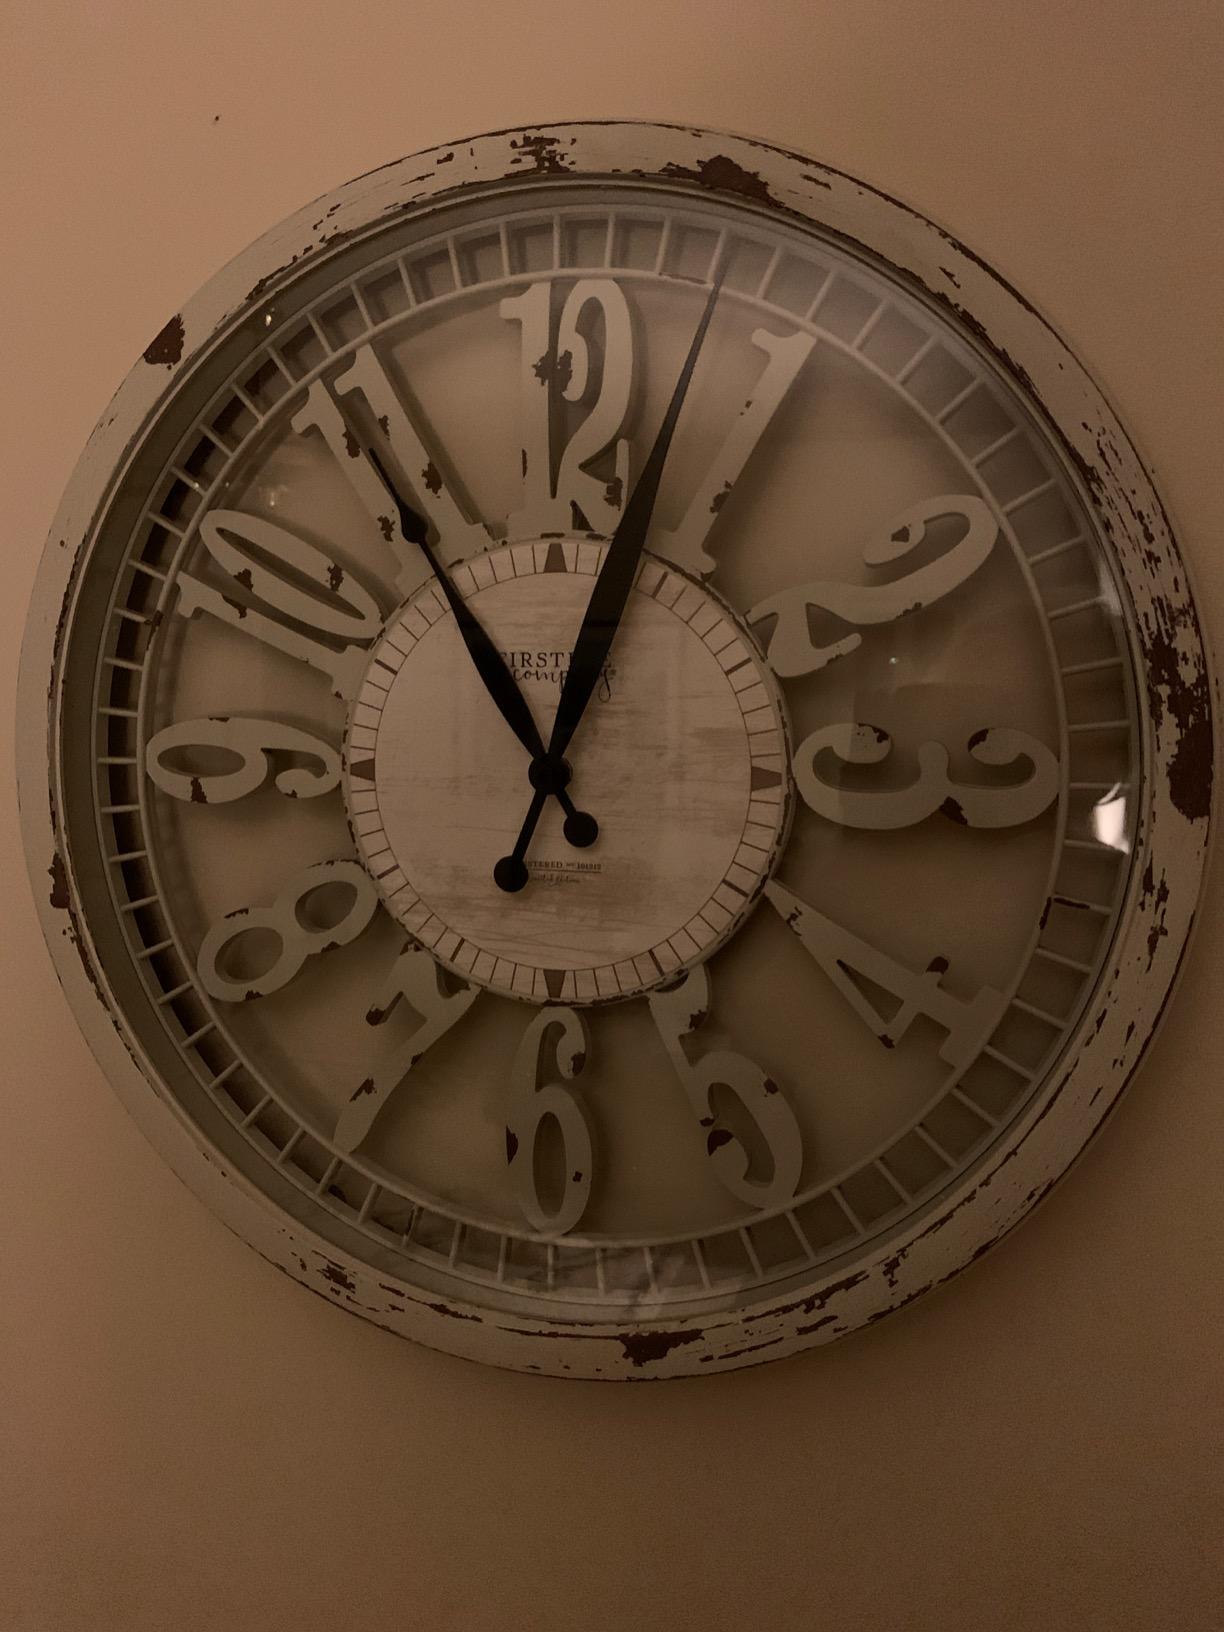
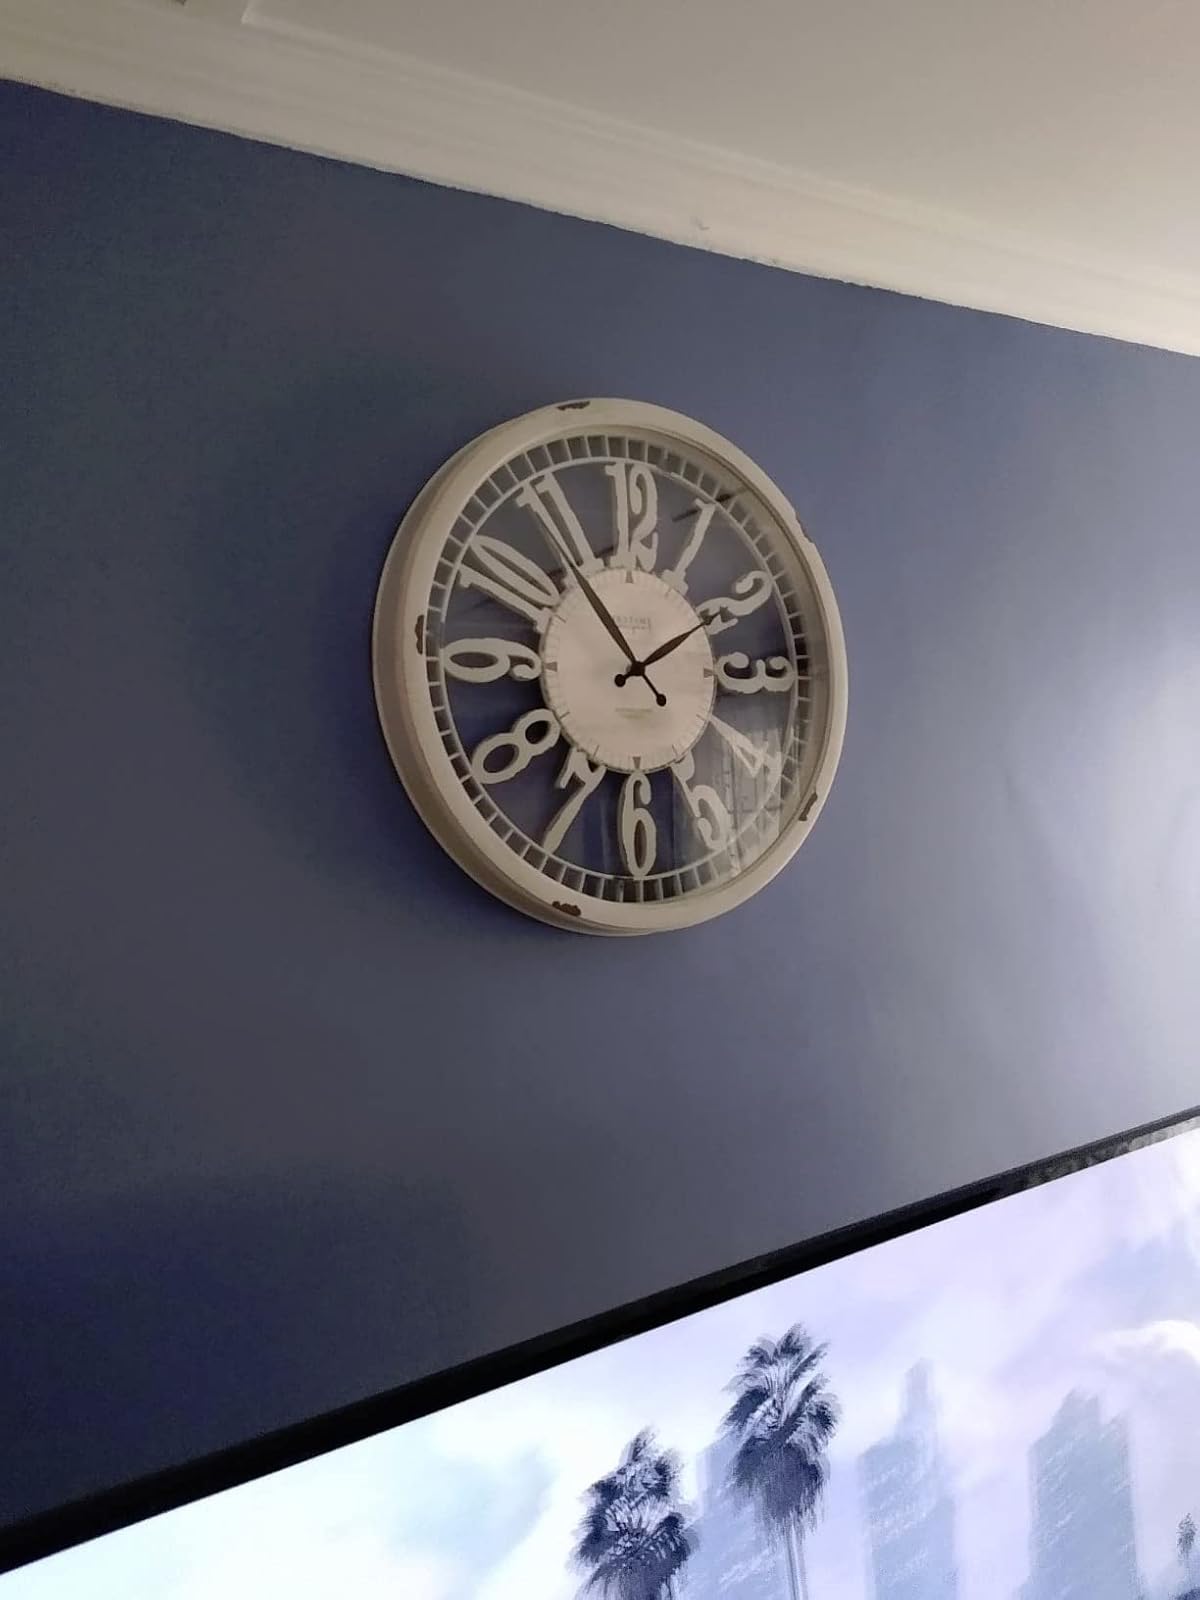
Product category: clock
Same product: yes